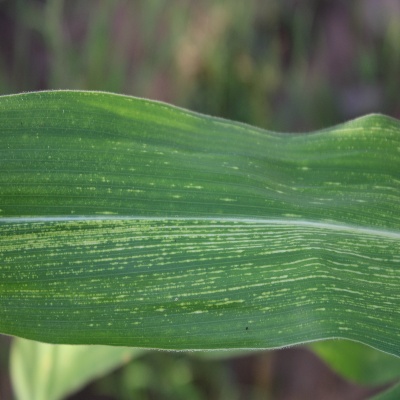
Crop: Maize
Condition: streak virus